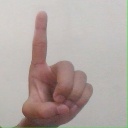
अक्षर: ड